List of birds of Zimbabwe

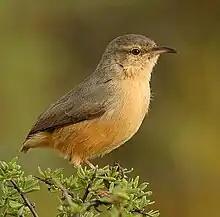

The typical owls are small to large solitary nocturnal birds of prey. They have large forward-facing eyes and ears, a hawk-like beak and a conspicuous circle of feathers around each eye called a facial disk.